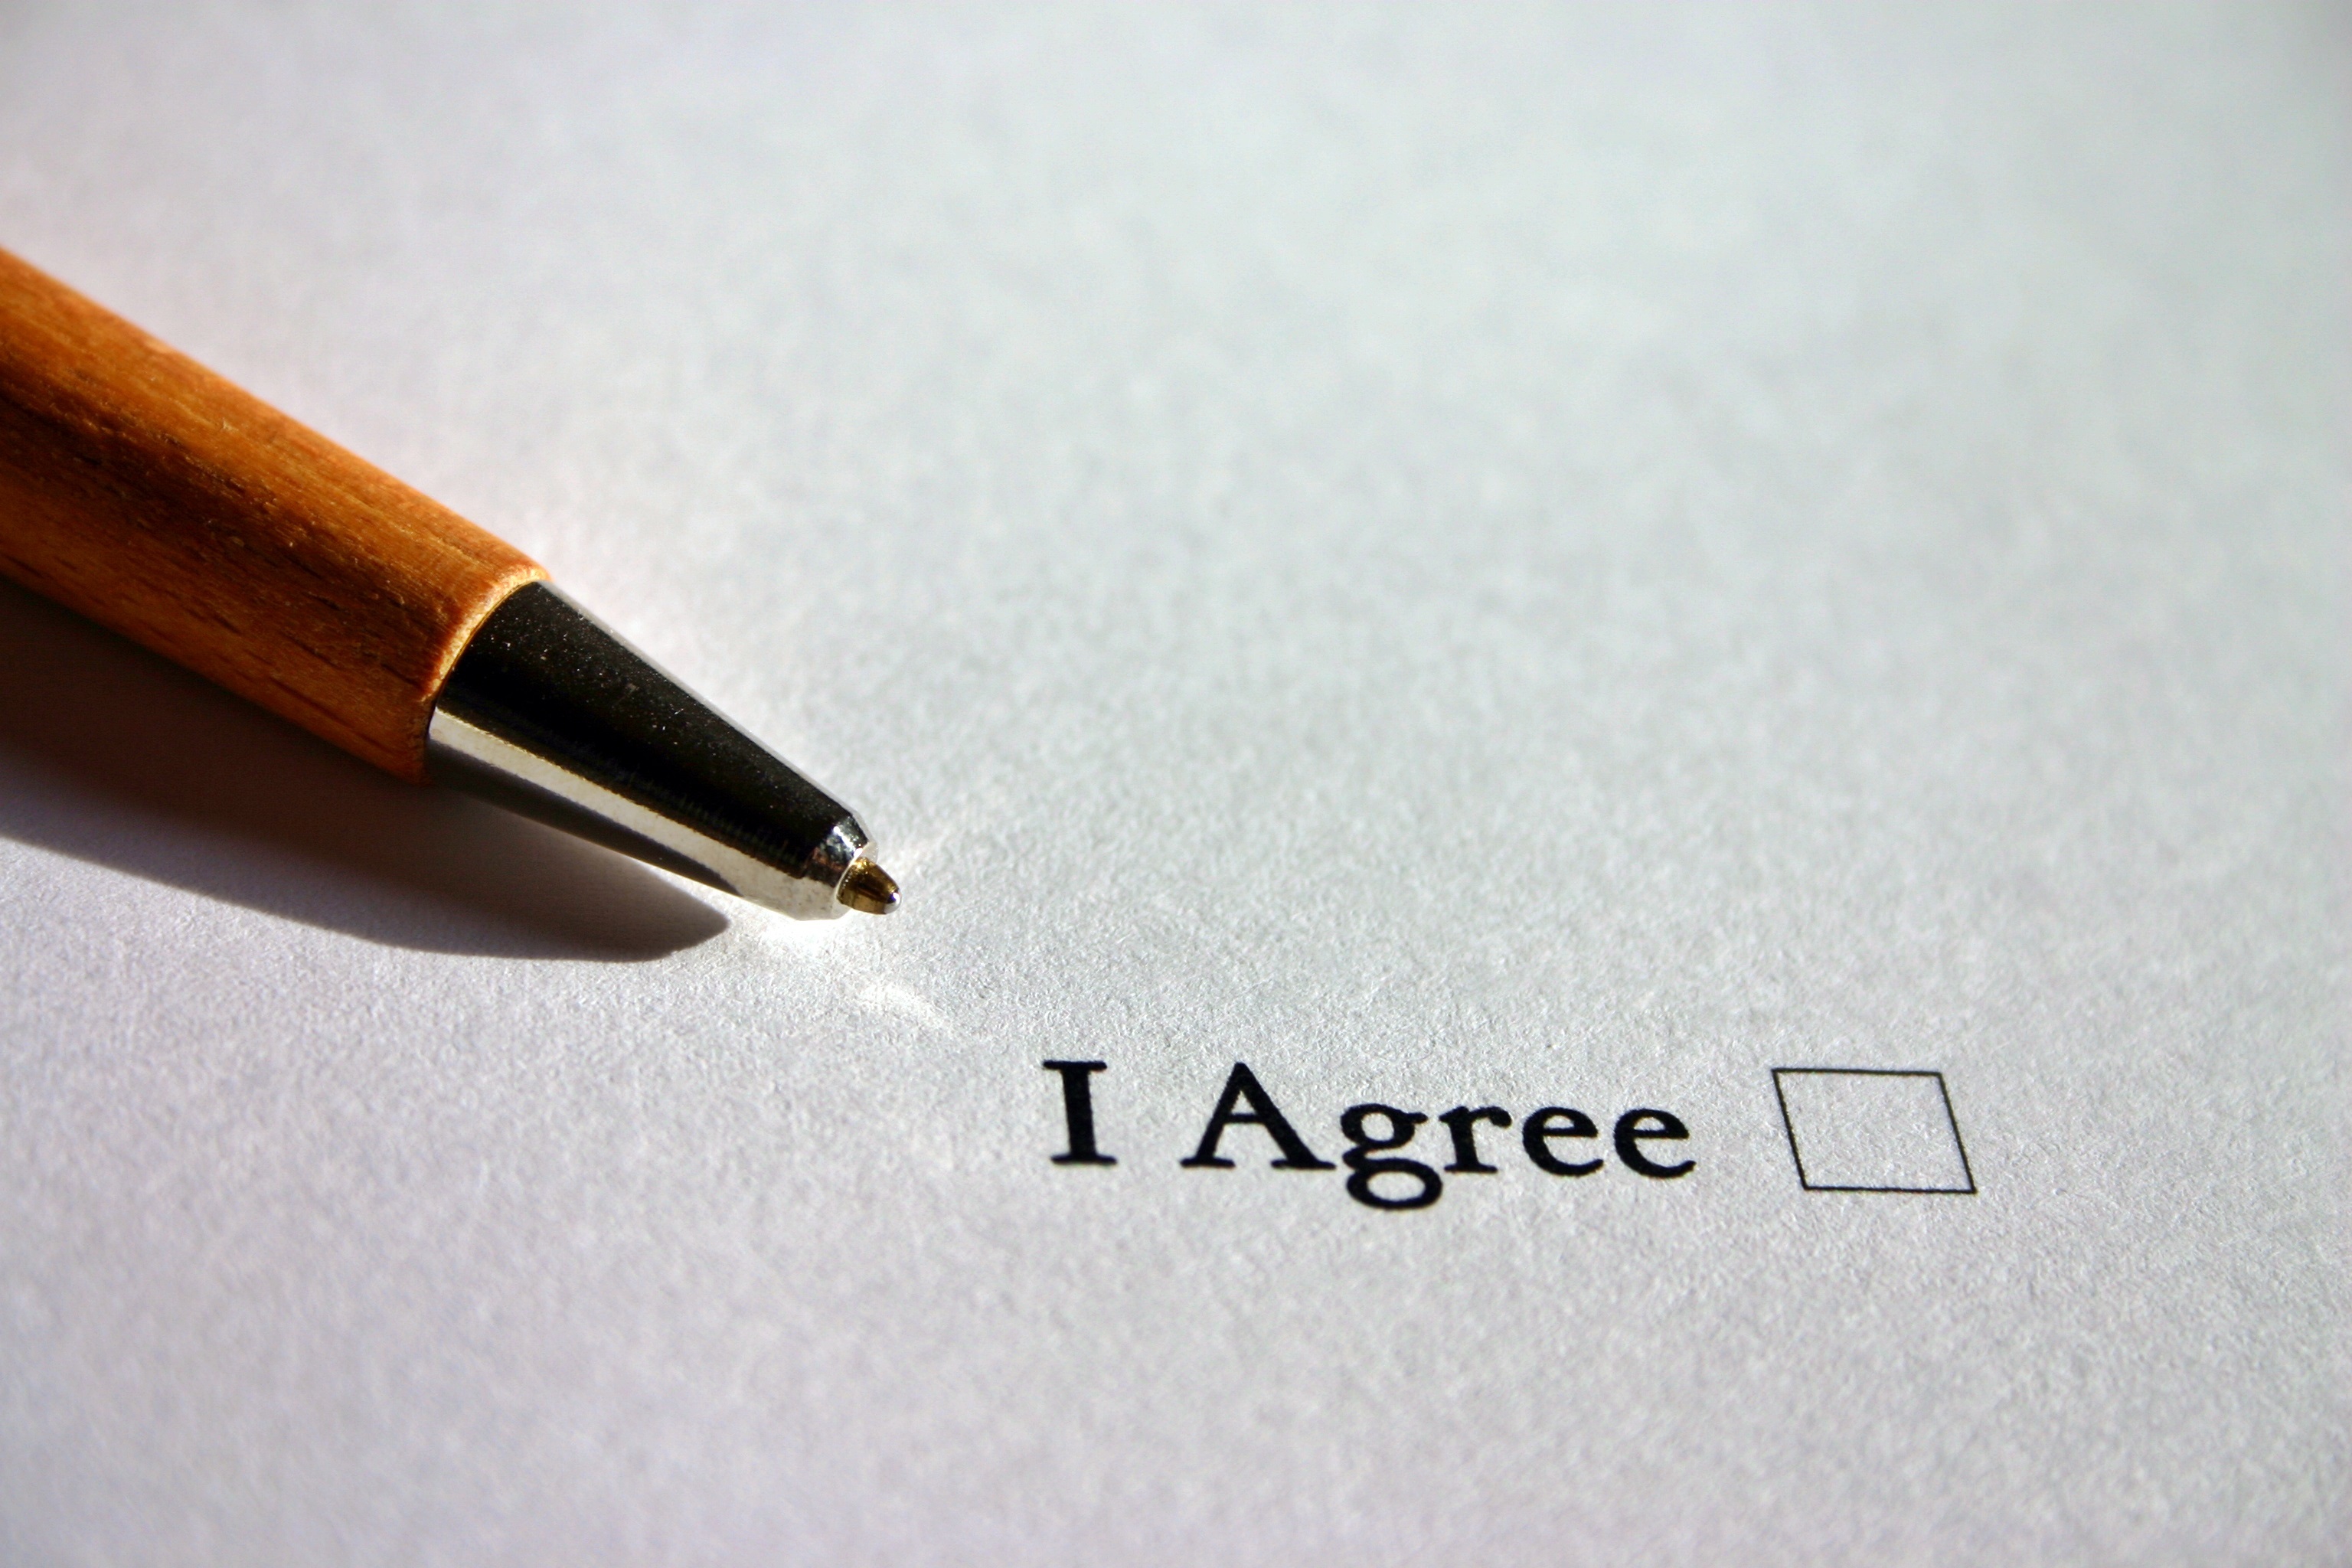
writing, pen, business, cross, paper, arrangement, brand, contract, match, english, document, form, ankreuzen, agree, consent, agreement, comply, understanding, conclusion, business degree, pact